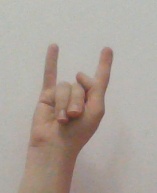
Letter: la